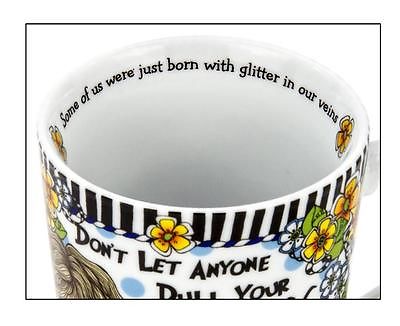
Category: mug